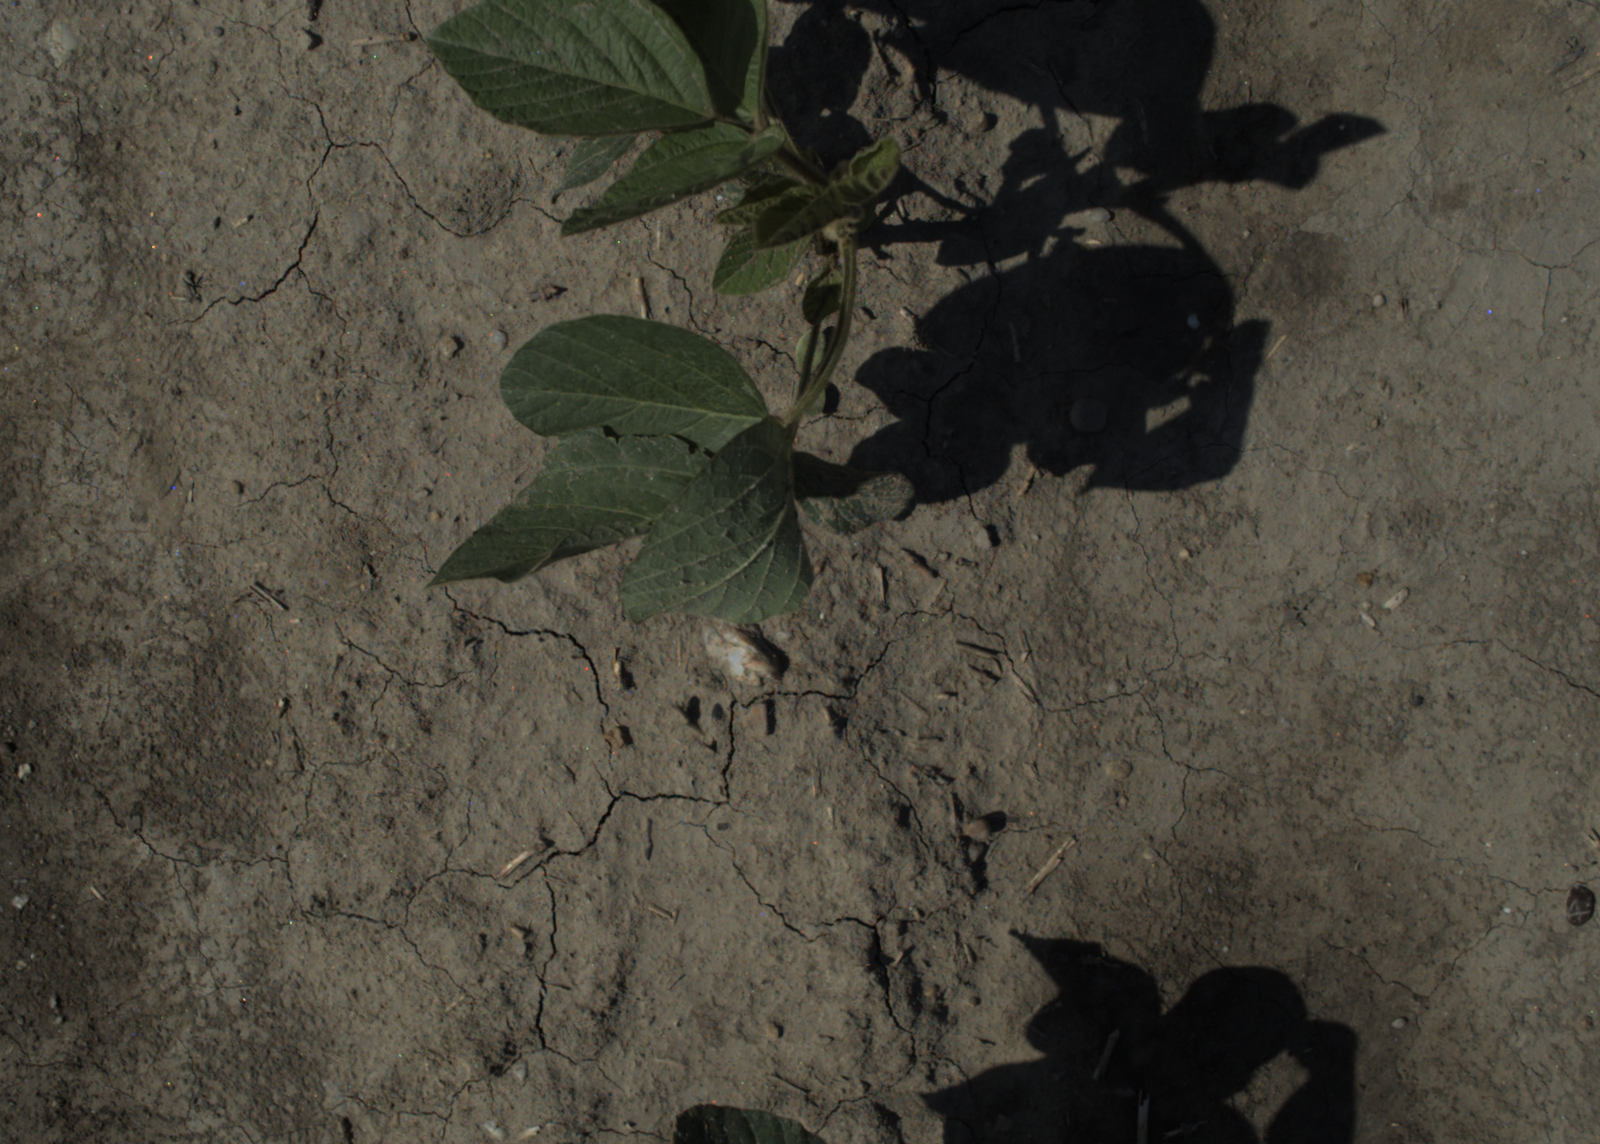
Capture date: 15.07.2021 10:10:10
Weather: sunny
Wind: light
Seeding date: 08.06.2021
Plant canopy height (mm): 962